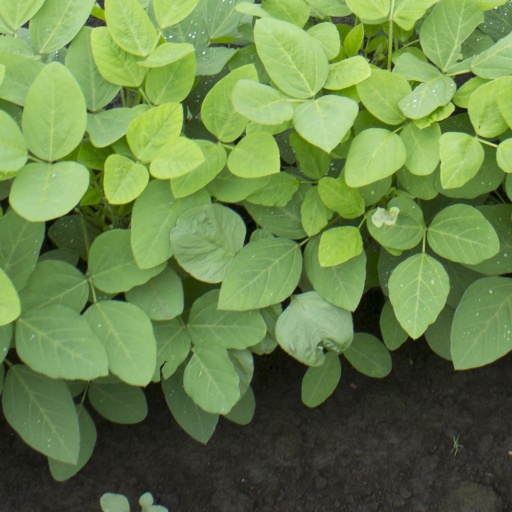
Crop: soybean